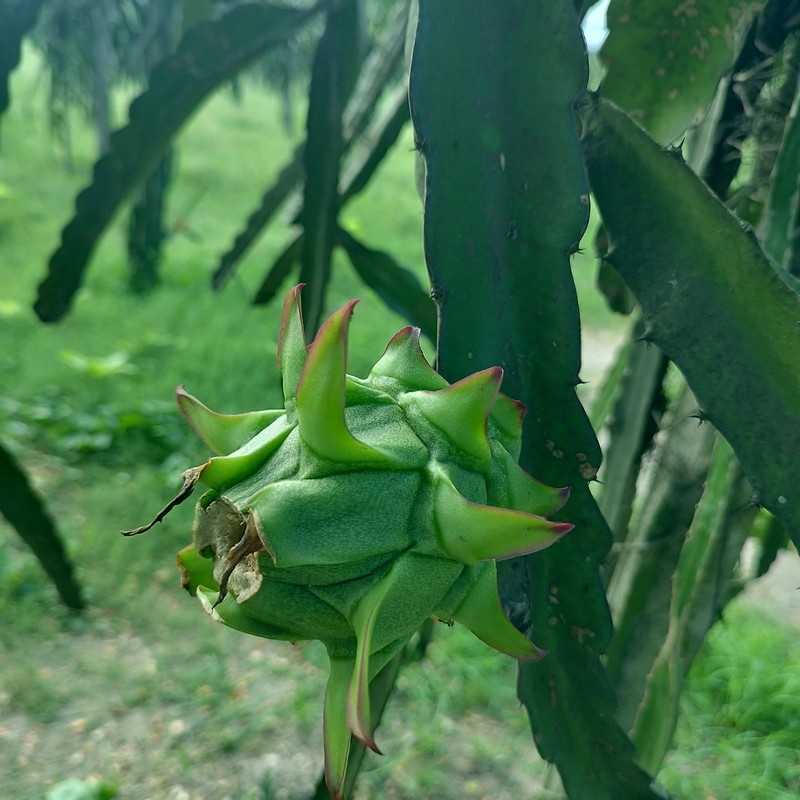
Label: Immature Dragon Fruit